Vacanti mouse

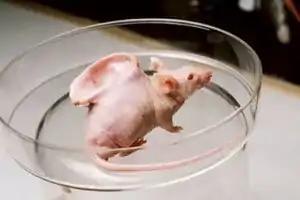
The Vacanti mouse

The Vacanti mouse was a laboratory mouse that had what looked like a human ear grown on its back. The "ear" was actually an ear-shaped cartilage structure grown by seeding cow knee cartilage cells into biodegradable ear-shaped mold and then implanted under the skin of the mouse, with an external ear-shaped splint to maintain the desired shape. Then the cartilage naturally grew by itself within the restricted shape and size. The splint was removed briefly to take the publicity pictures, which is very controversial.